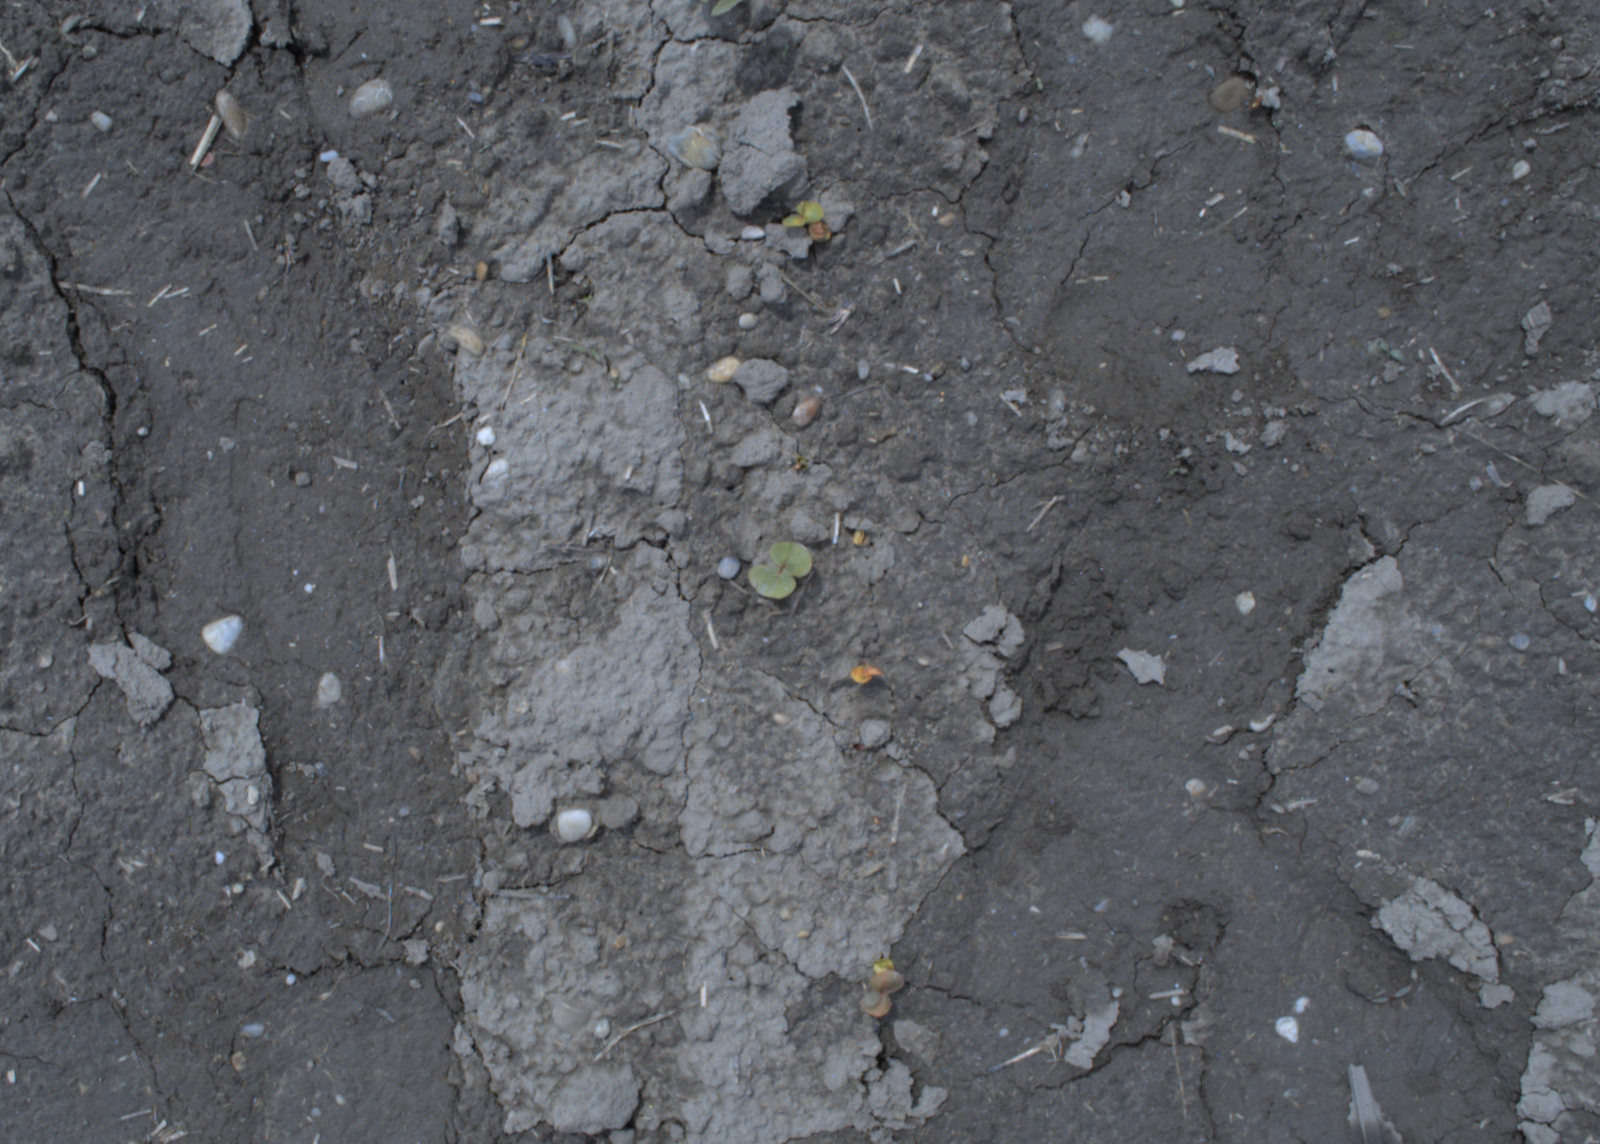
Capture date: 20.05.2021 13:17:47
Weather: mixed
Wind: strong
Seeding date: 27.04.2021
Plant canopy height (mm): 1002